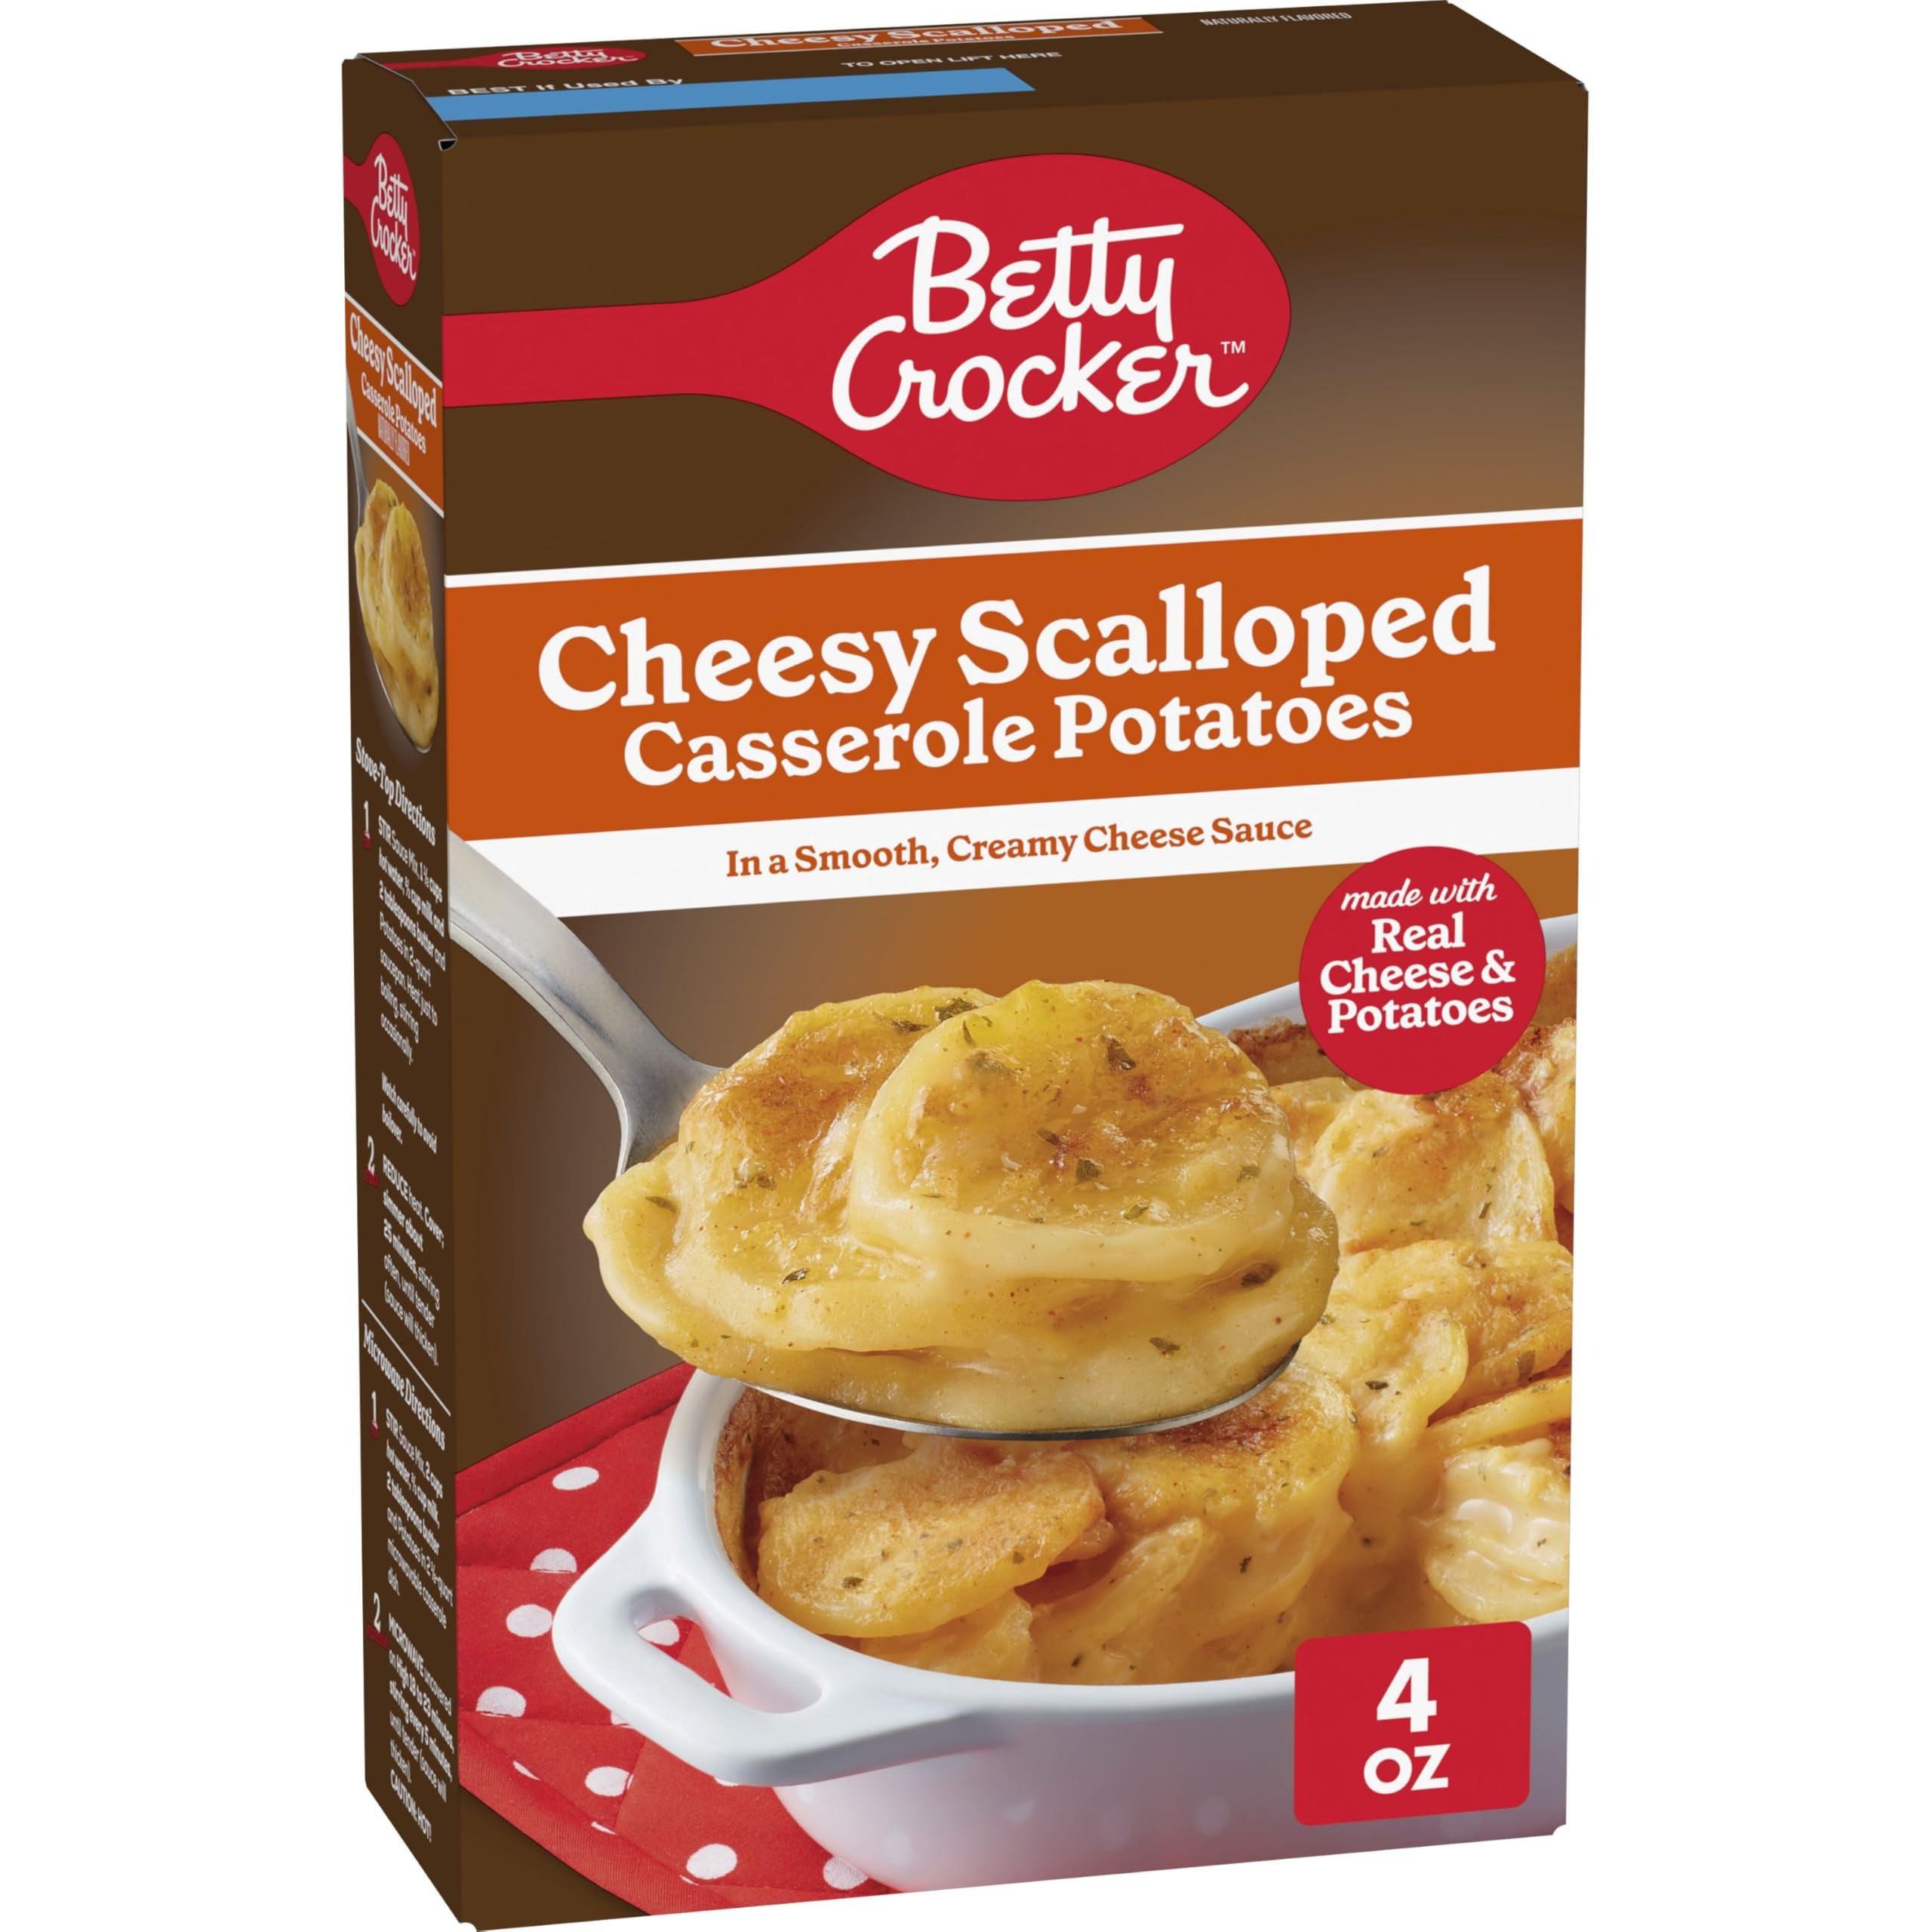
Item Name: Betty Crocker Cheesy Scalloped Casserole Potatoes, Made With Real Cheese, 4 oz Box
Bullet Point 1: CHEESY SCALLOPED POTATOES: Enjoy Betty Crocker's thinly sliced potatoes in a smooth, creamy cheese sauce; A family favorite for generations
Bullet Point 2: QUICK AND EASY: Have a delicious side dish ready to cook in minutes by simply adding water, milk, and butter
Bullet Point 3: TASTY INGREDIENTS: A perfect addition to meals, with real cheese and real sliced potatoes
Bullet Point 4: CHEESY TASTE: Betty Crocker makes it easy to bring cheesy taste to your family table
Bullet Point 5: CONTAINS: One 4 oz box of Betty Crocker Cheesy Scalloped Casserole Potatoes; About 4 servings
Value: 4.0
Unit: Ounce

Price: 1.99